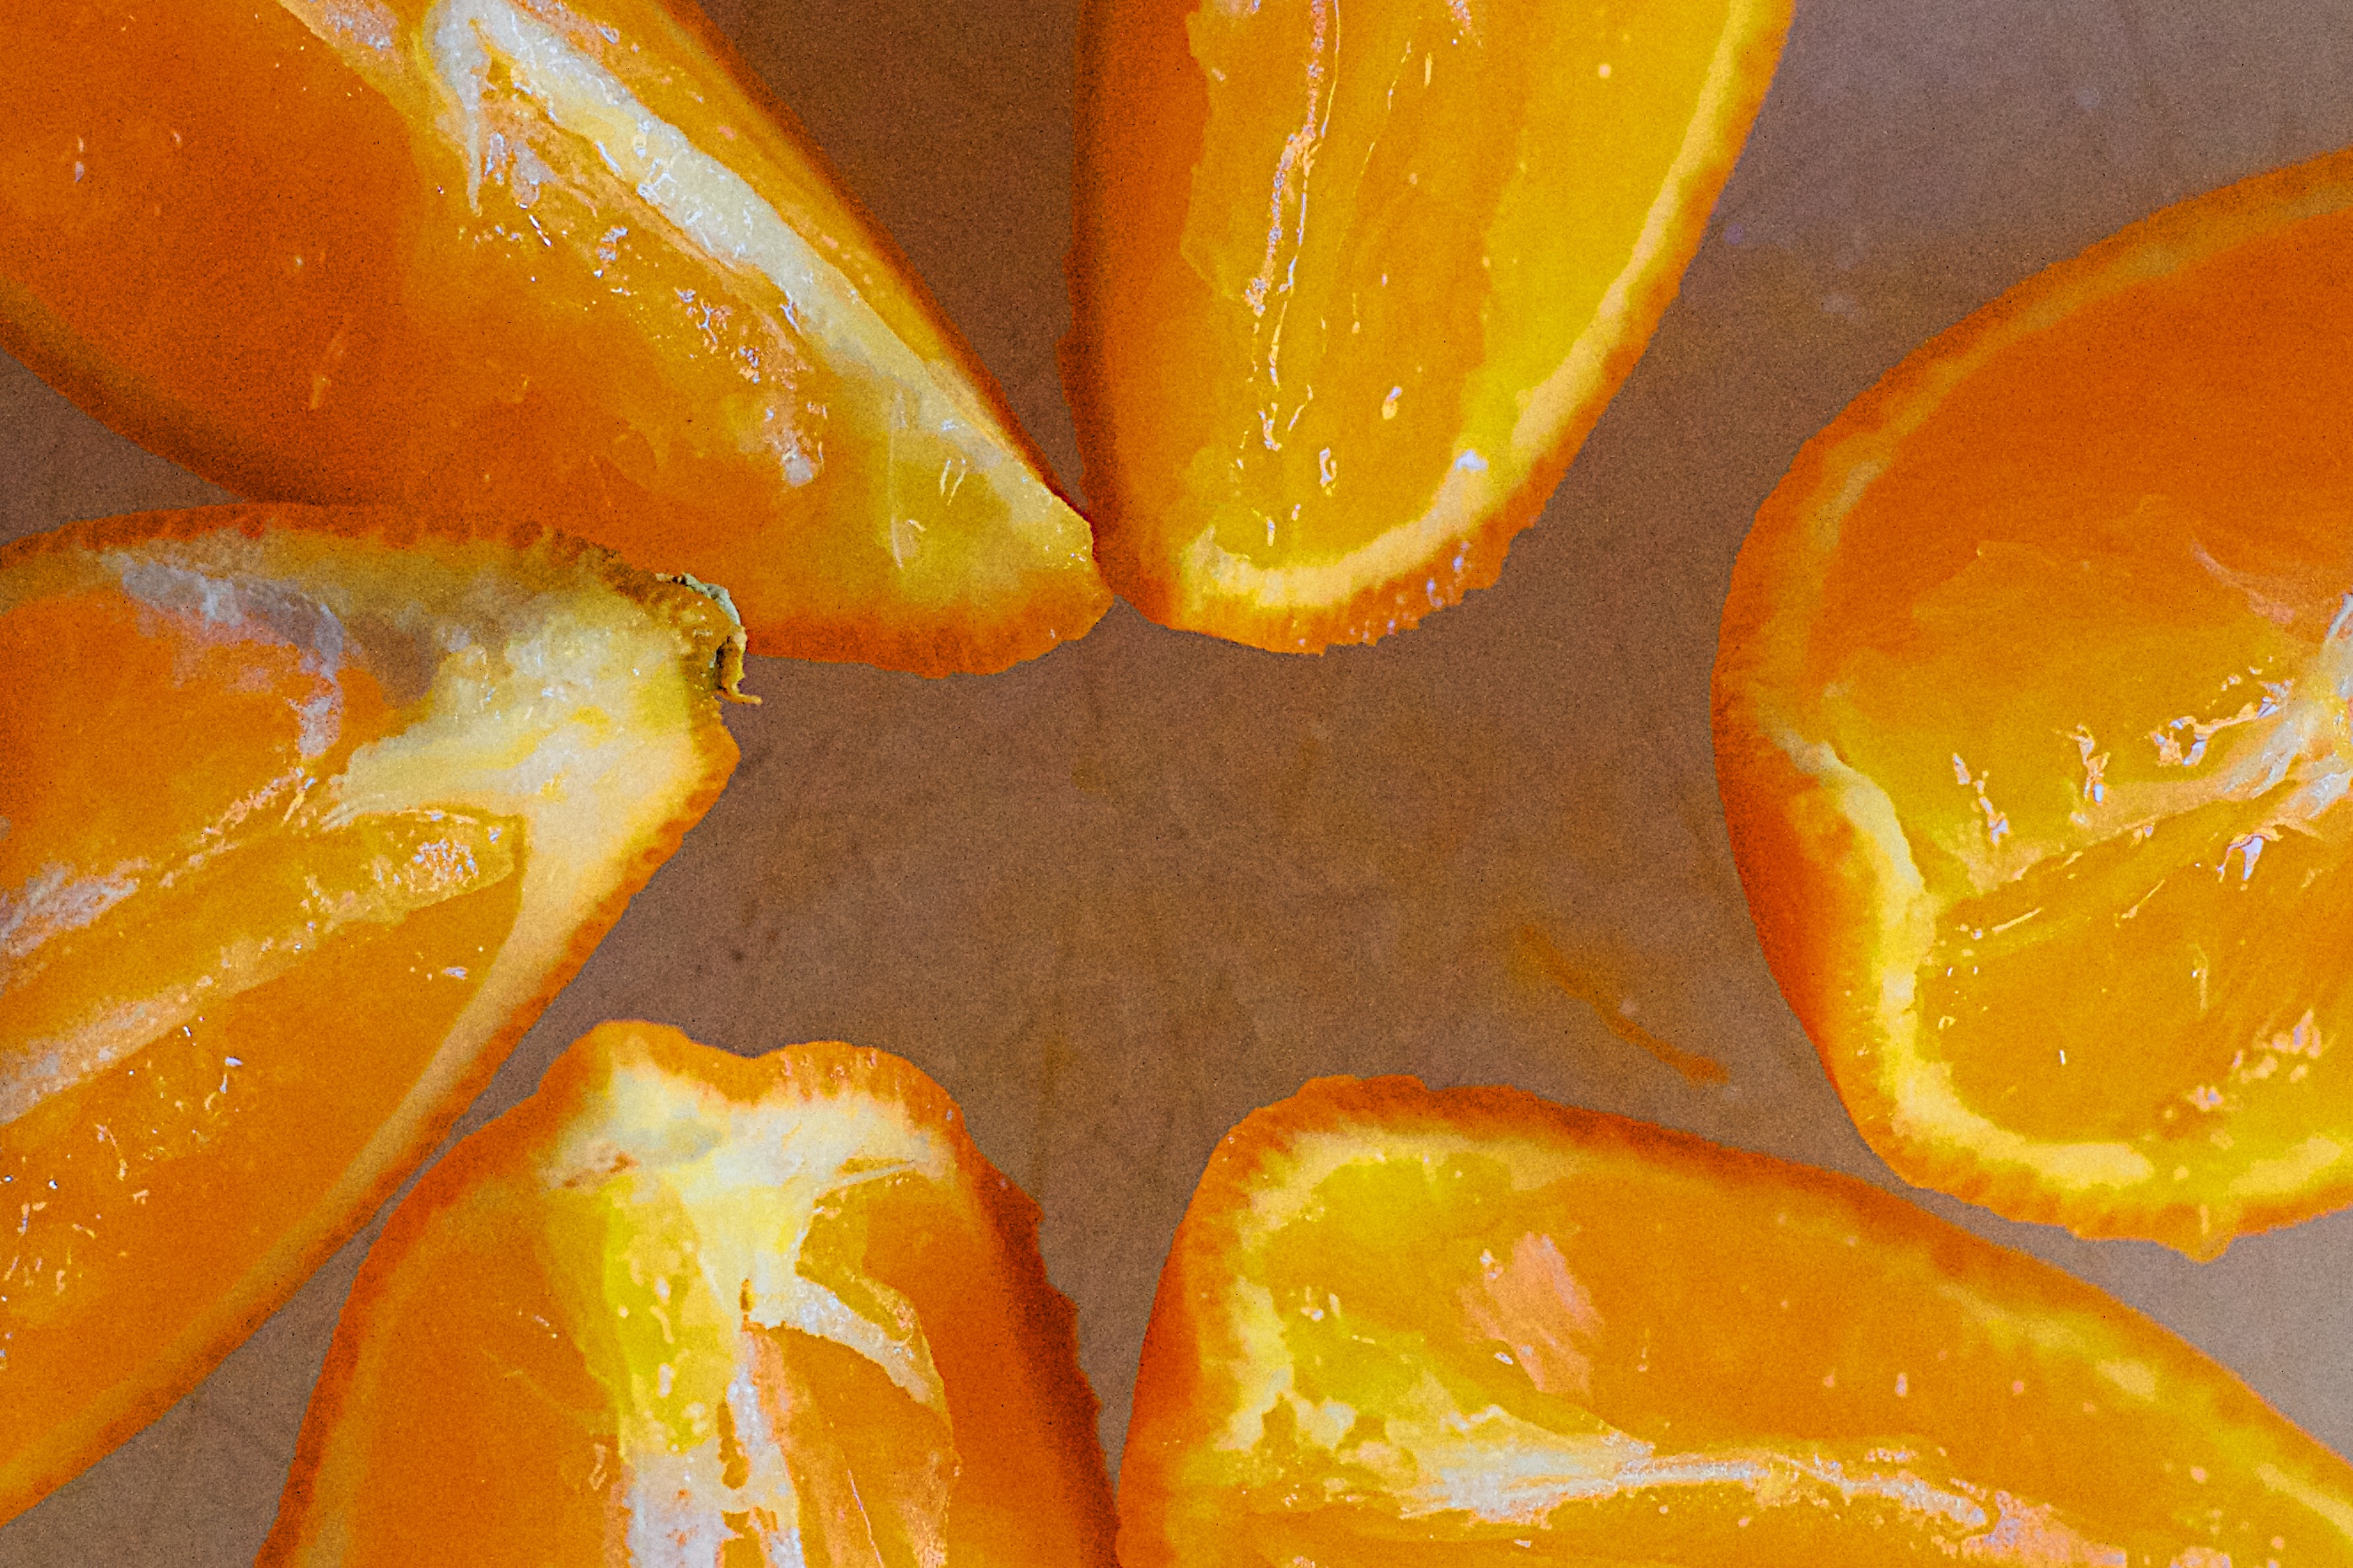
plant, fruit, orange, food, produce, dessert, tangerine, calabaza, clementine, 2014365, flowering plant, candied fruit, mandarin orange, land plant, tangelo